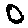
Label: 0